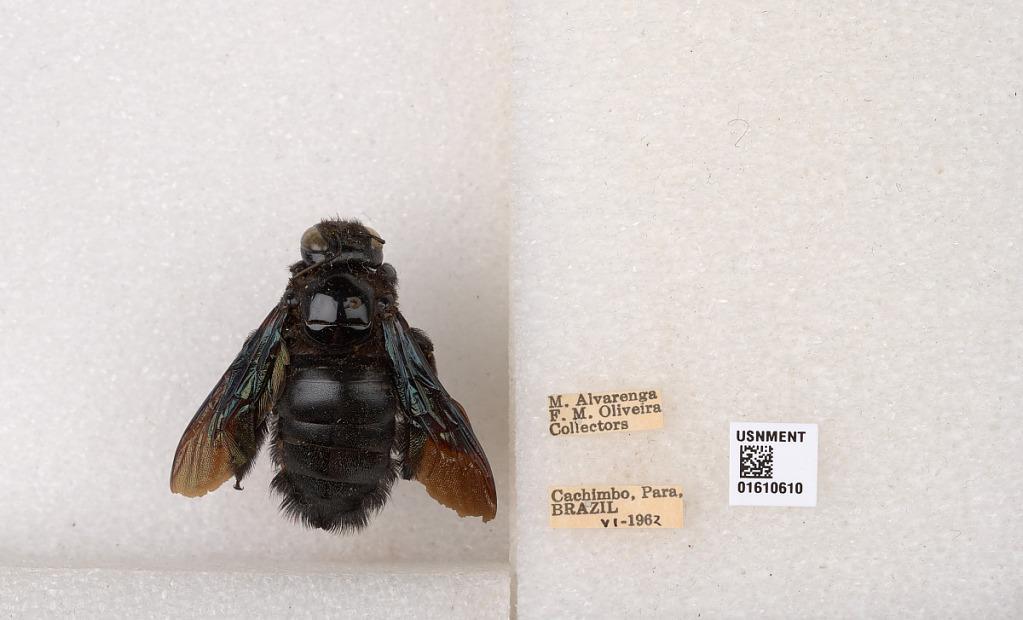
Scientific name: Xylocopa (Neoxylocopa) amazonica Enderlein
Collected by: M. Alvarenga & F. Oliveira
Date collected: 1962-6-1
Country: Brazil
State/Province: Para
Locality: Cachimbo
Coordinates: -8.9489, -54.9016